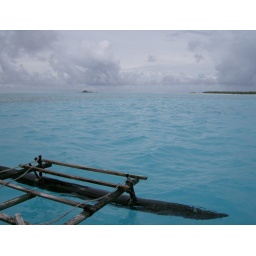
Our-rigger of sail boat as seen from the fisherman's perspective. Onotoa Island in the background